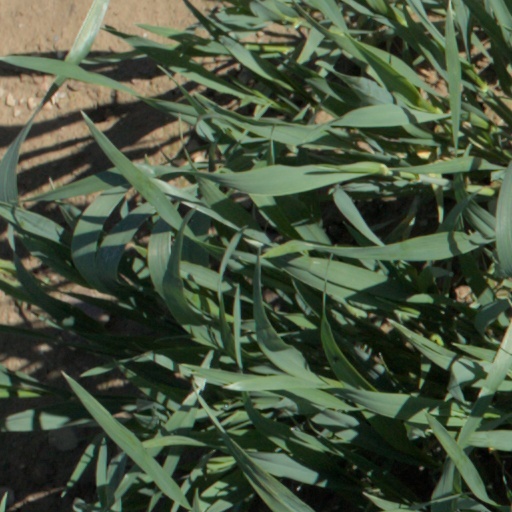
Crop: wheat